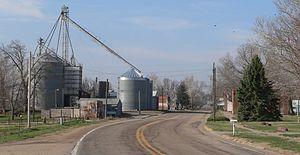
Le village américain de Nemaha est situé dans le comté de Nemaha, dans l’État du Nebraska. Sa population s’élevait à 149 habitants lors du recensement de 2010.